1954 NFL Championship Game

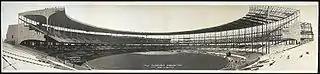
Cleveland Stadium under construction.

Detroit quarterback Layne (18 for 42, passing for 177 yards) was intercepted six times, with Len Ford and Kenny Konz pulling in two each. The Browns also recovered three Detroit fumbles, with two of the recoveries leading to scores.